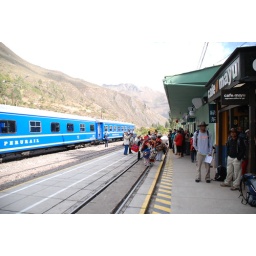
A train ride along the Urubamba valley to Aguas Calientes followed by a bus ride upto Machu Picchu